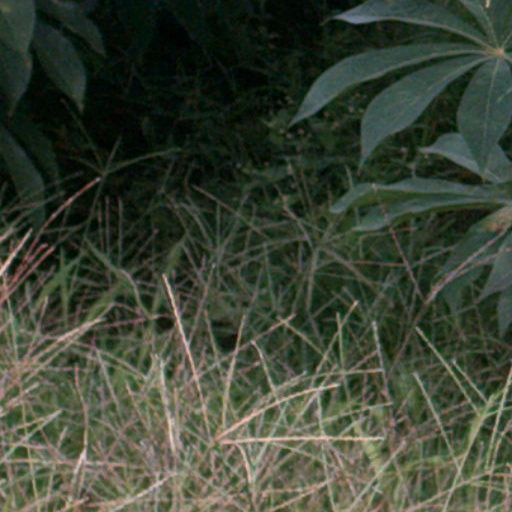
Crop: cassava